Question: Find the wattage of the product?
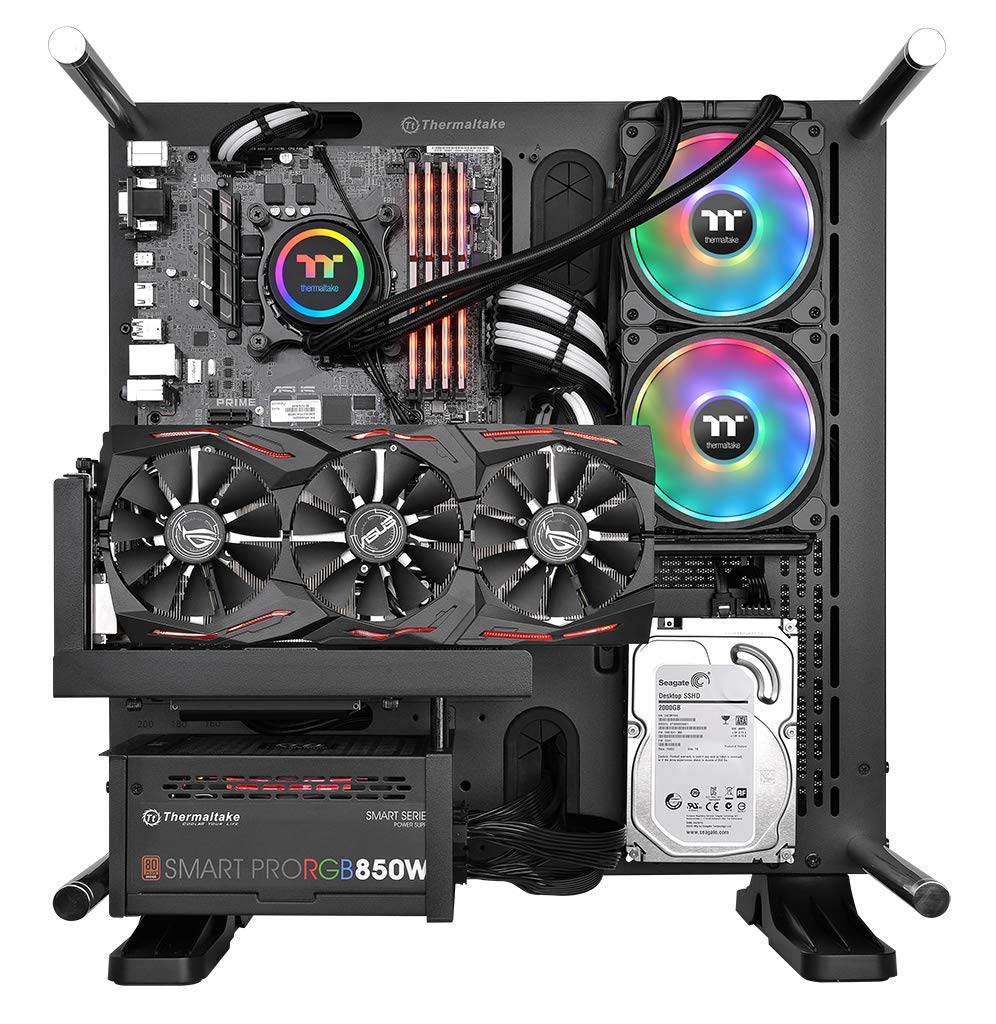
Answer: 850.0 watt